Norwegian campaign

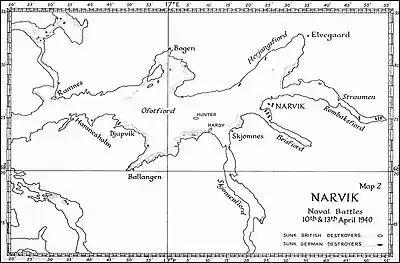
The British-German naval battles at Narvik on 10 and 13 April

The delay induced by the Norwegian forces gave time for the royal family, Parliament, and with them the national treasury, to flee the capital and continue the fighting against the invasion force.